2002 World Series

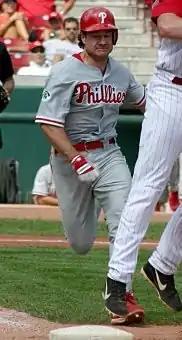
David Bell hit the game-winning RBI single for the Giants in the eighth inning of Game 4.

Anaheim won 10–4 in the first World Series game at Pacific Bell Park (now Oracle Park). The Angels batted around twice without a home run in either of their four-run innings. They became the first team in World Series history to bat around in consecutive innings. Barry Bonds hit another home run, becoming the first player to homer in his first three World Series games.